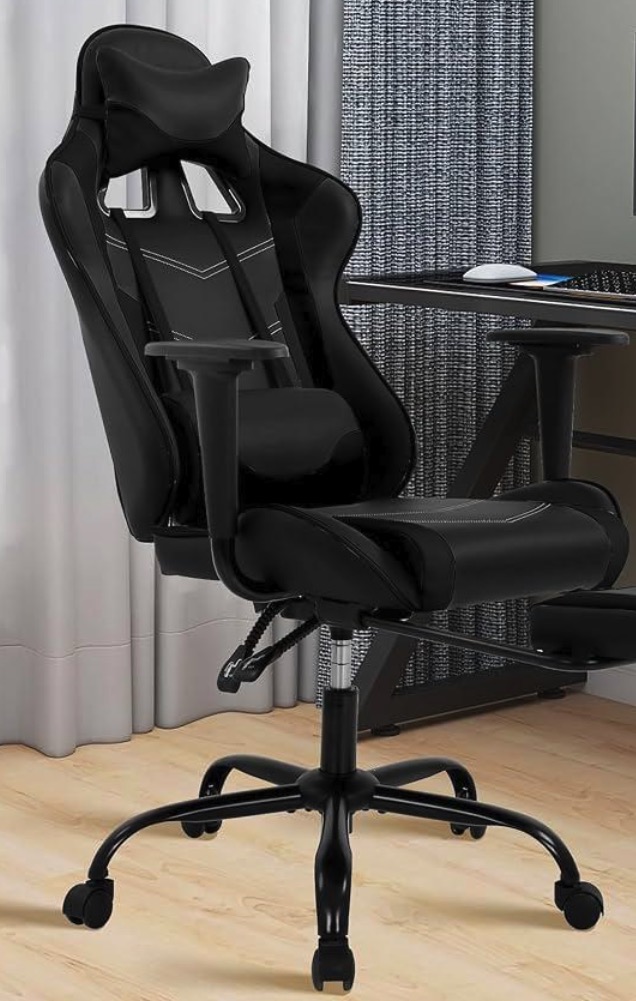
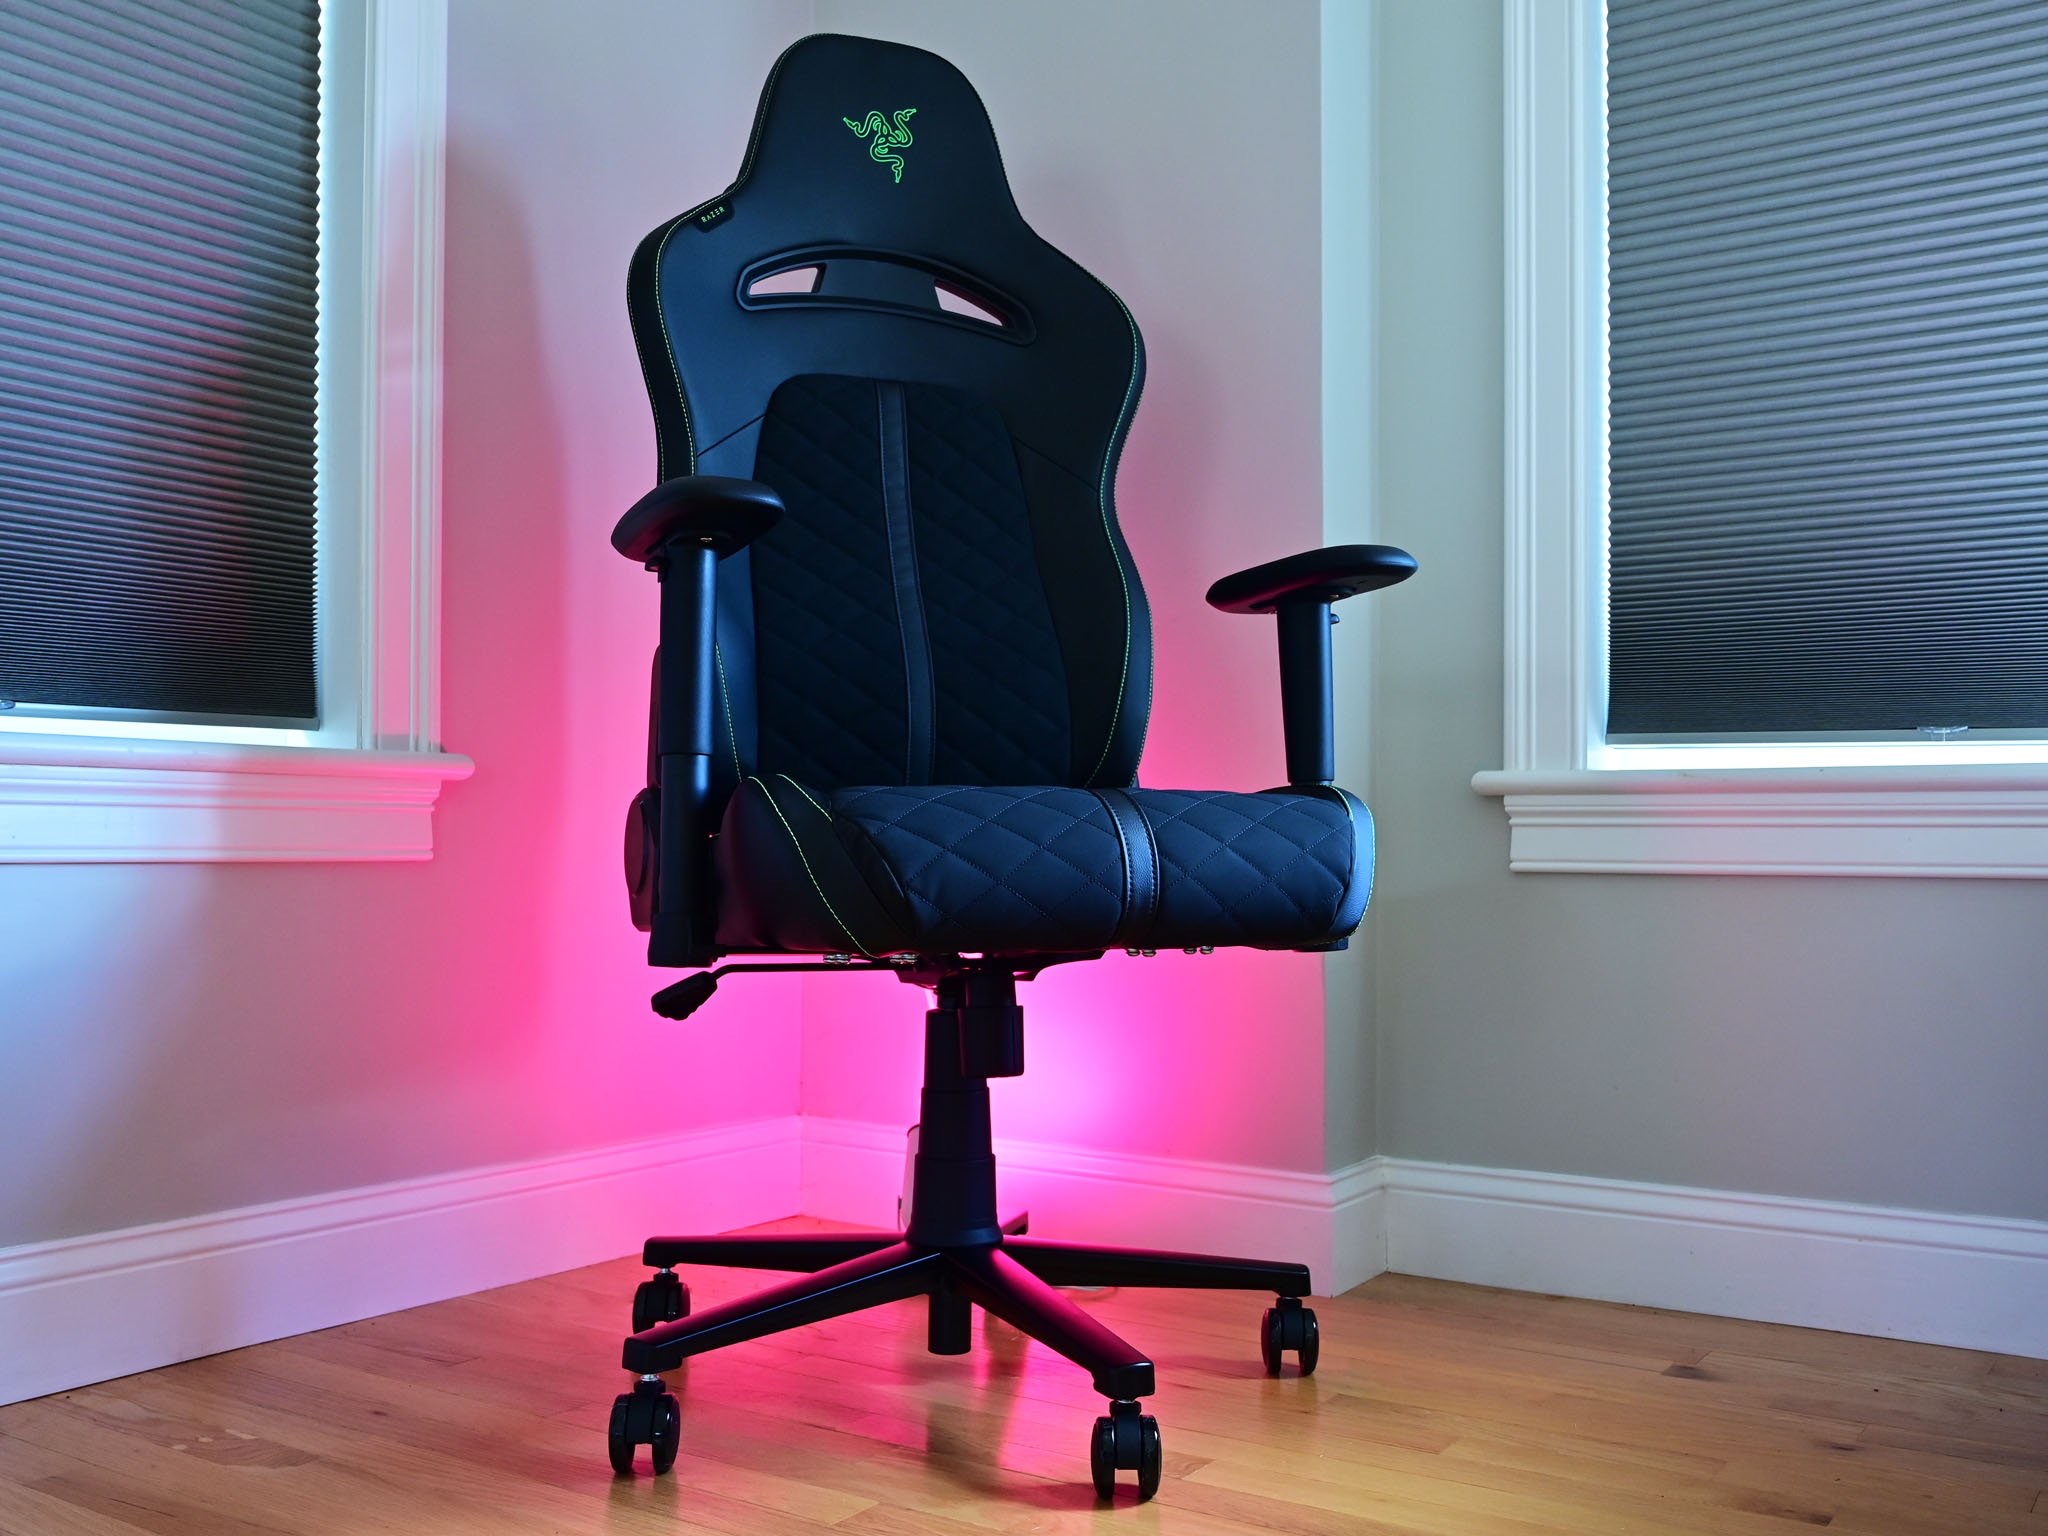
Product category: items_chair
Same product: no